Interlagos

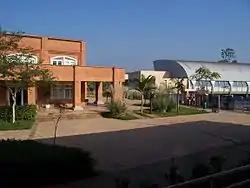
"Colégio Humboldt São Paulo"

"Colégio Humboldt São Paulo", a German international school, is located in Interlagos.